Amity College

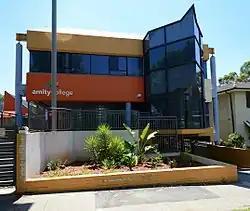
Auburn campus

Amity College, previously called Sule College, is an independent, non-denominational school that is currently operating in three different campuses in , the Illawarra, and Leppington